Clube Atlético Barra da Tijuca

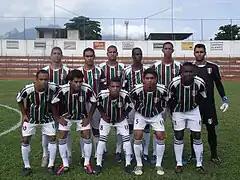
Team photo from the 2012 season

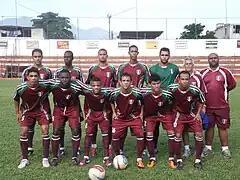
Second uniform of Barra da Tijuca in 2012

Clube Atlético da Barra da Tijuca, commonly known as Barra da Tijuca, is a Brazilian football club based in Rio de Janeiro, Rio de Janeiro state, adopting similar colors and team kits as Fluminense